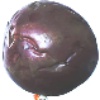
Label: passion_fruit